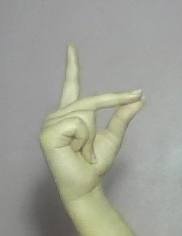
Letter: ta